Seventh Street Improvement Arches

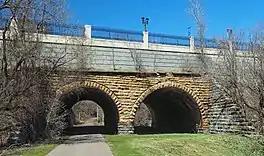
The Seventh Street Improvement Arches viewed from the south

The Seventh Street Improvement Arches are a double-arched masonry highway bridge that formerly spanned the St. Paul and Duluth Railroad tracks in Saint Paul, Minnesota, United States. The Seventh Street Improvement Arches are historically significant for its rarity and the technically demanding nature of its skewed, helicoidal spiral, stone-arch design. The bridge is one of the few of its type in the United States, and is the only known bridge of its type in Minnesota. It was built from 1883 to 1884 by Michael O'Brien and McArthur Brothers of Chicago and was designed by William A. Truesdell. The bridge was listed on the National Register of Historic Places in 1989 and on the American Society of Civil Engineers Historic Civil Engineering Landmarks in 2000.